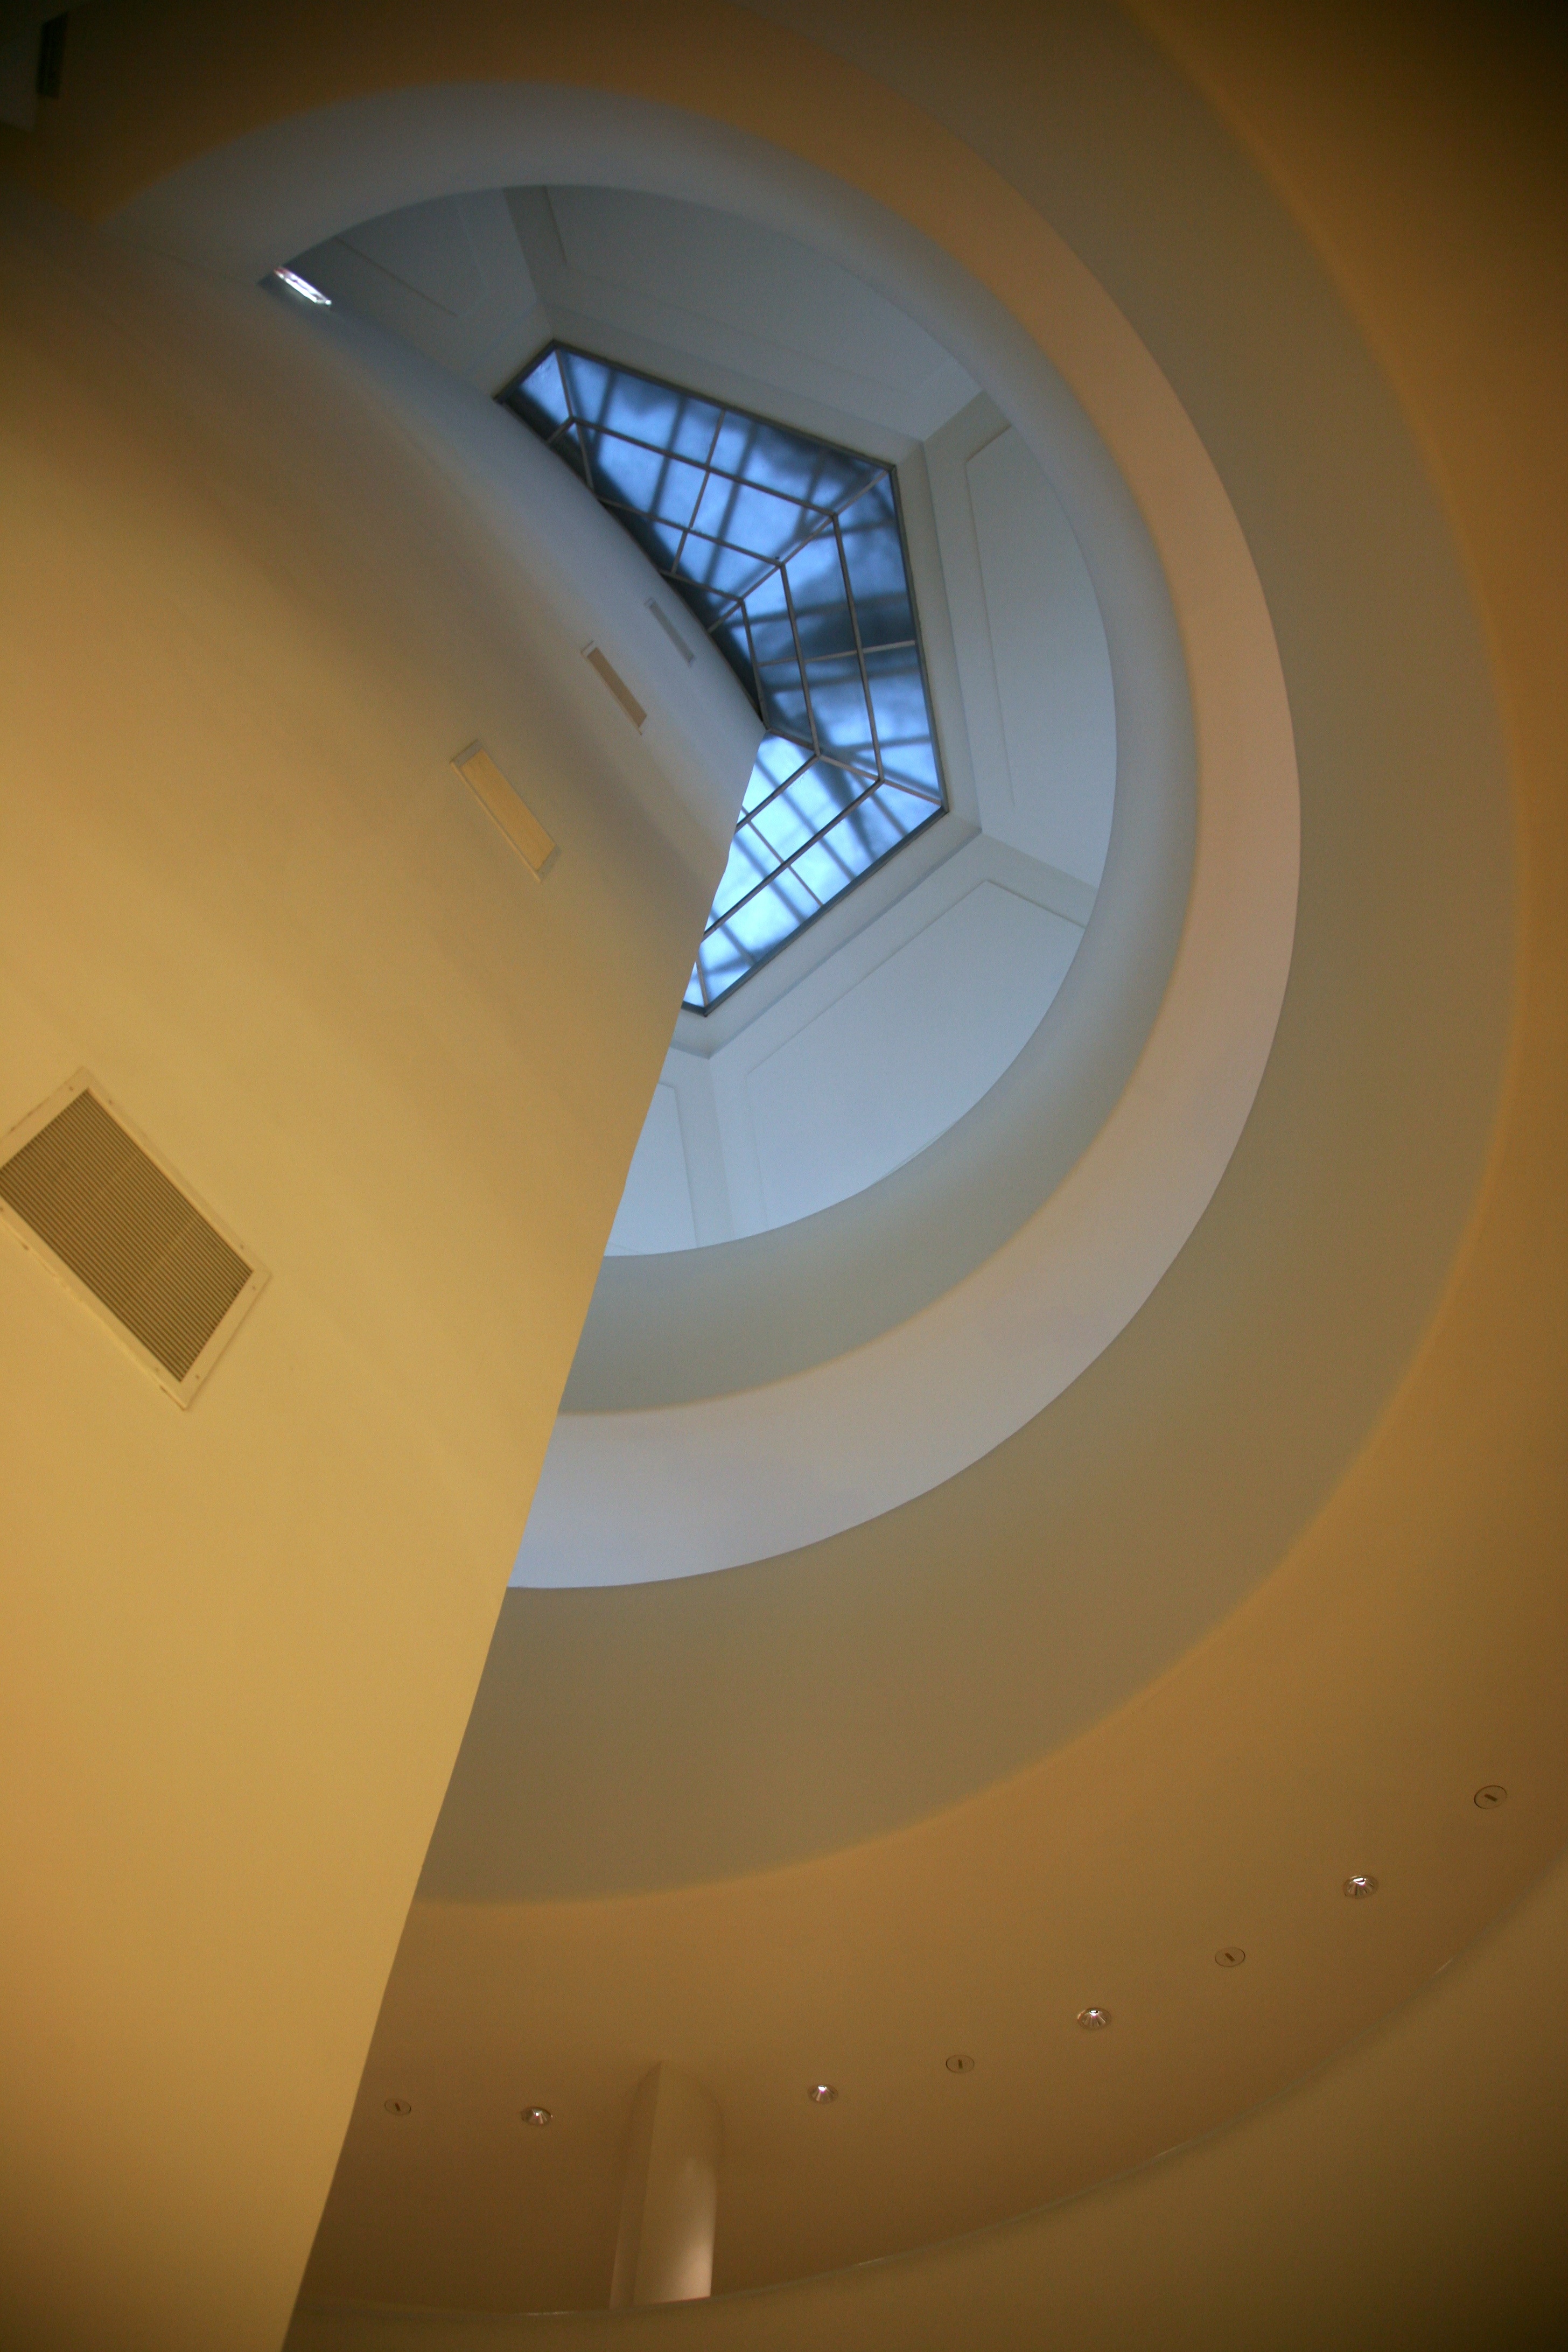
light, architecture, structure, sunlight, window, building, manhattan, ceiling, line, reflection, museum, nyc, color, lighting, circle, newyork, design, newyorkcity, symmetry, arquitectura, ny, shape, architektur, artmuseum, guggenheim, architectuur, franklloydwright, modernarchitecture, uppereastside, guggenheimmuseum, mus e, daylighting, atmosphere of earth